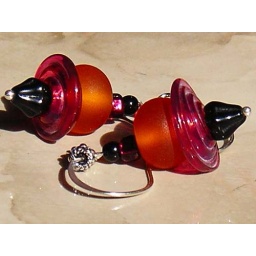
Fabulous deep transparent orange and cranberry glass completes the Lena set in my Jazz Series jewelry.